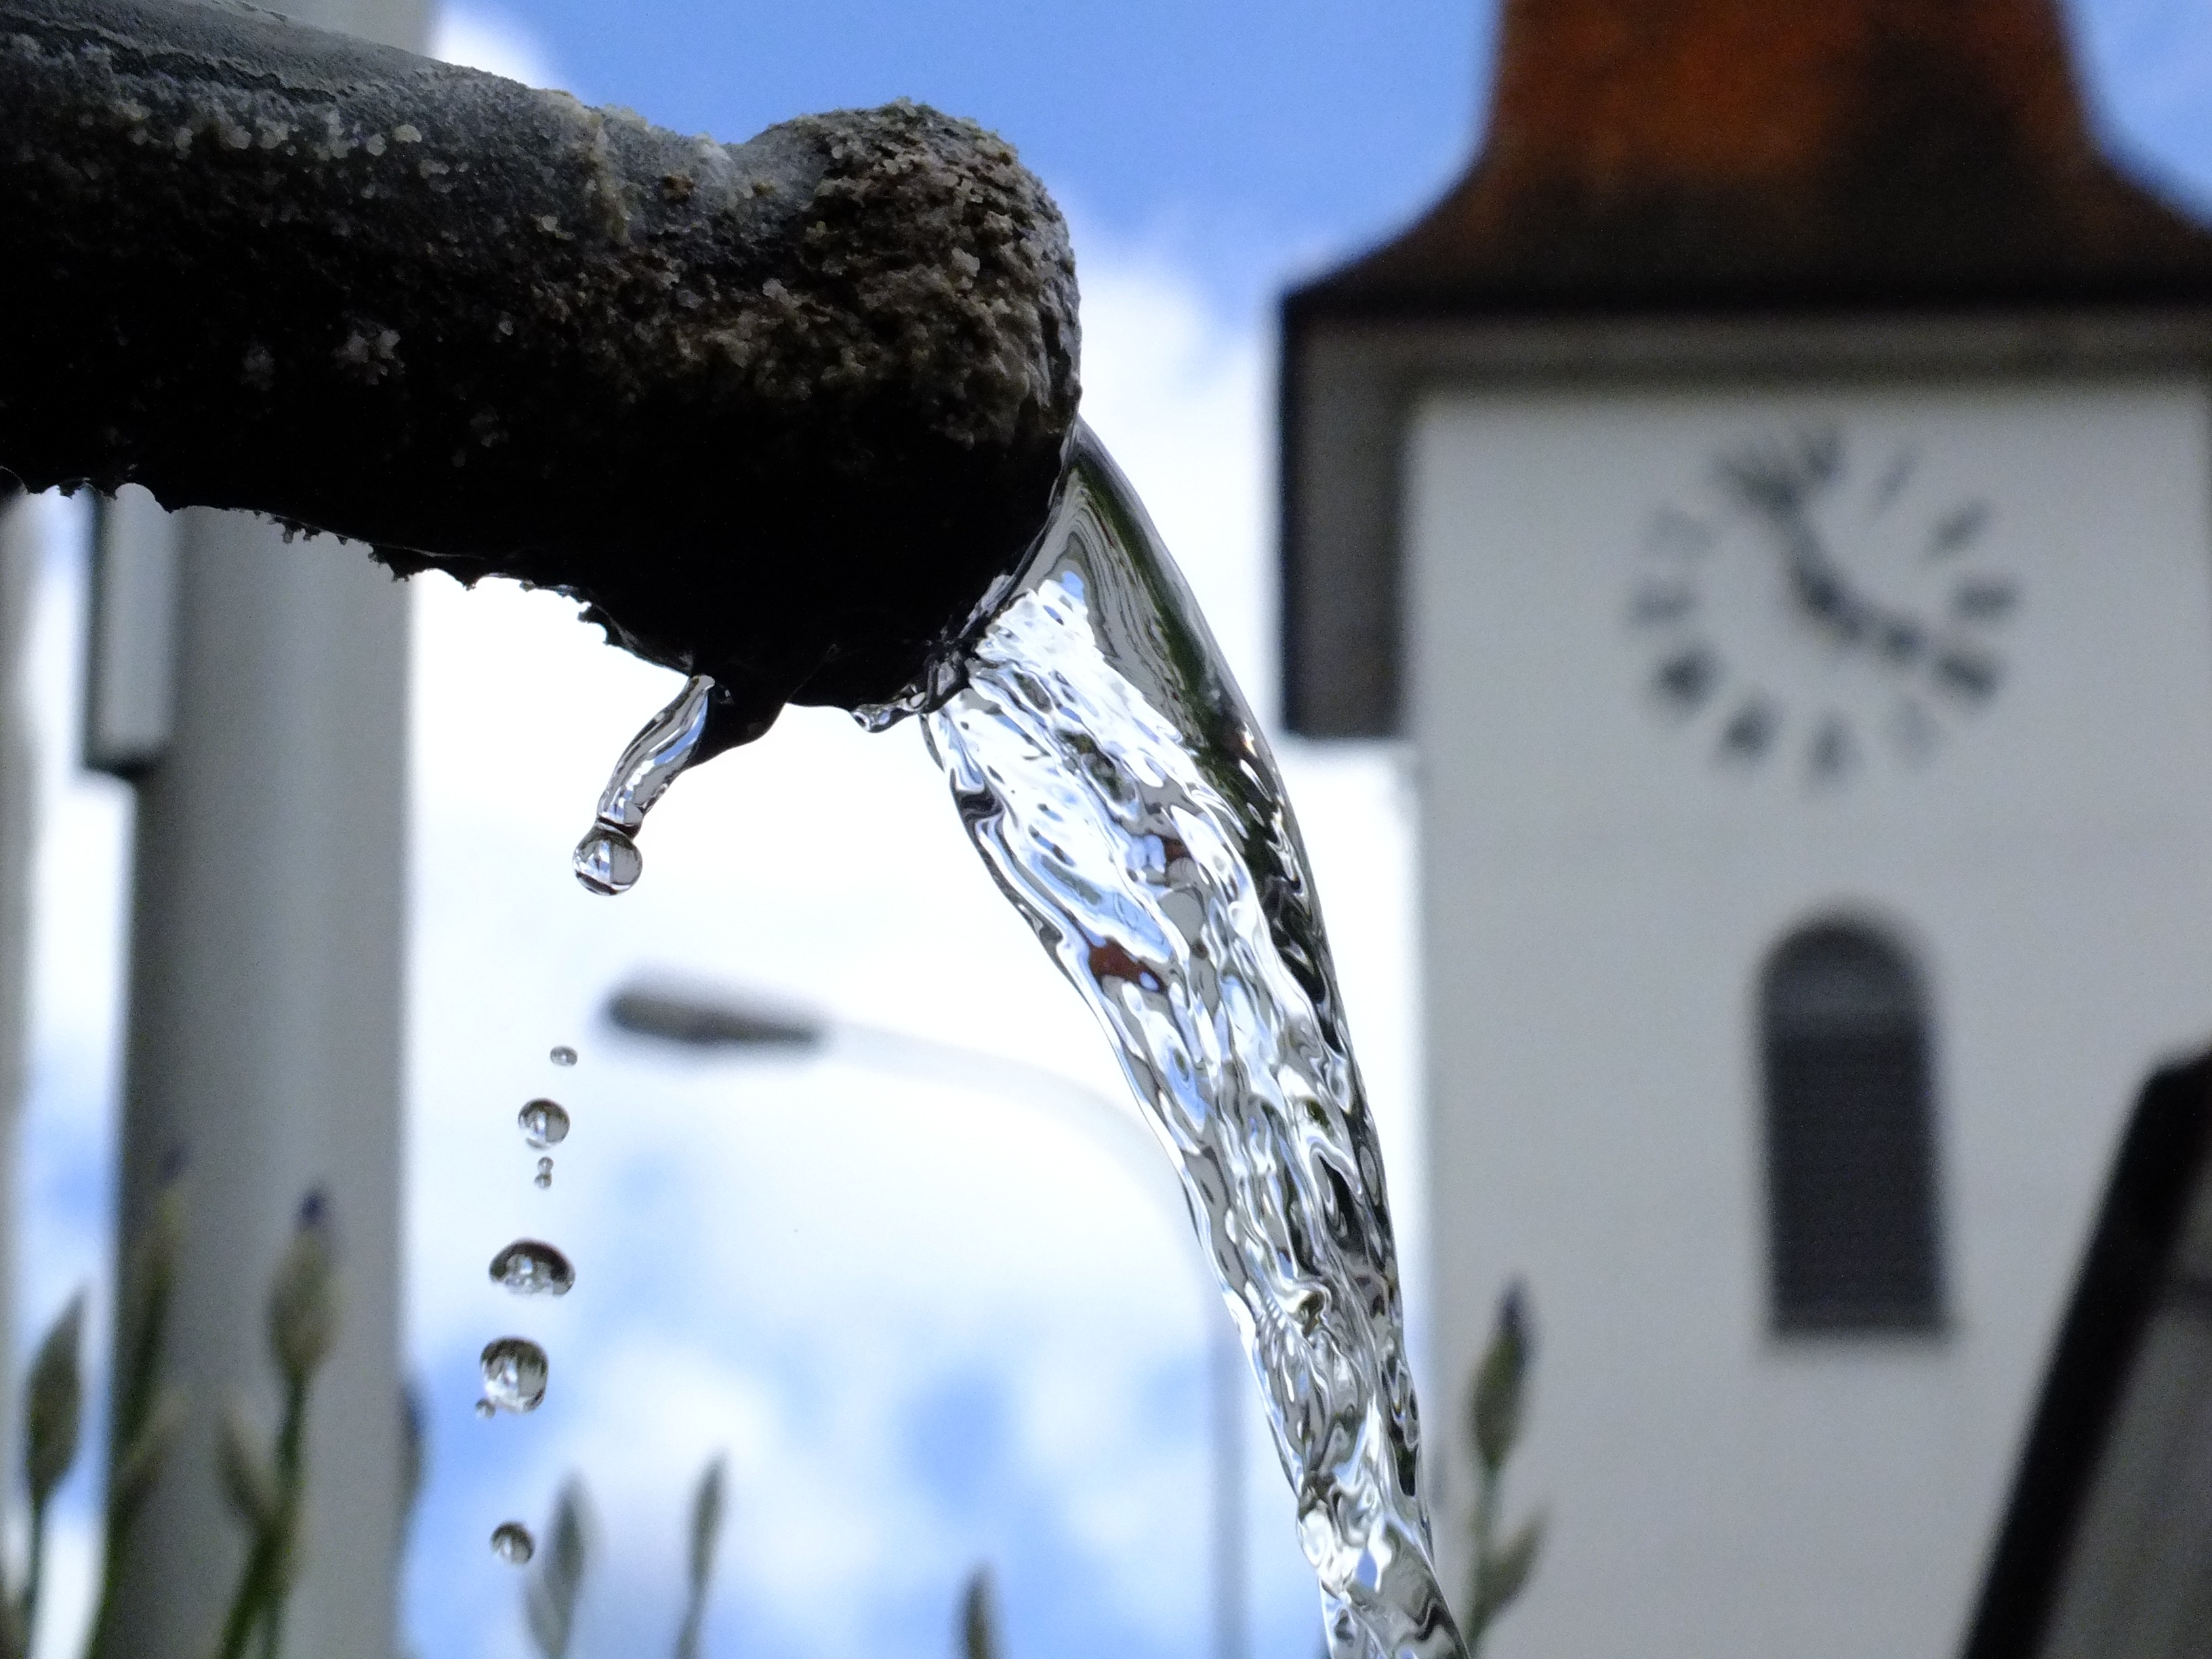
water, snow, winter, wet, ice, spring, flowing, weather, blue, movement, season, drip, close up, fountain, drop of water, freezing